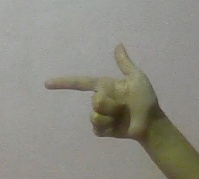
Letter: yaa